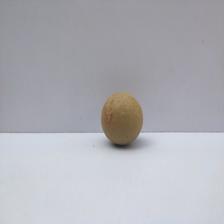
Size: Small